The Red Tent (Diamant novel)

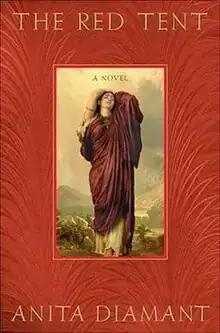
Cover of the first-edition hardcover

The Red Tent is a historical novel by Anita Diamant, published in 1997 by Wyatt Books for St. Martin's Press. It is a first-person narrative that tells the story of Dinah, daughter of Jacob and Leah, sister of Joseph. She is a minor character in the Hebrew Bible; Diamant broadened her story. The book's title refers to the tent in which women of Jacob’s tribe must, according to ancient Jewish law, take refuge while menstruating or upon birthing, a period known as "niddah", and in which they find mutual support and encouragement from their mothers, sisters, and aunts.